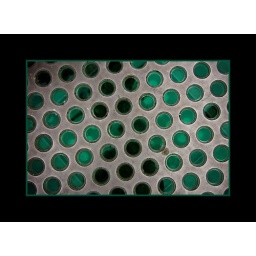
veey unusual glass grate in the sidewalk downtown. My guess is to let light in below.